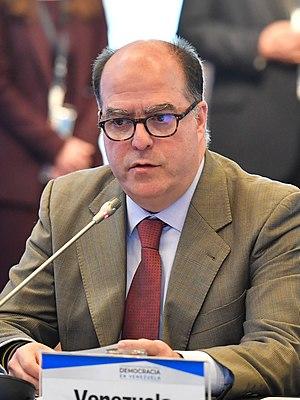
Julio Andrés Borges est un avocat et homme d'État vénézuélien, né le 22 octobre 1969 à Caracas.